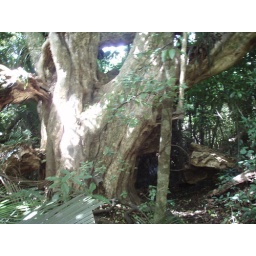
big puriri tree in raglan forest